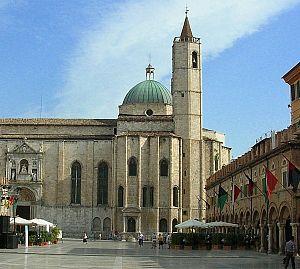
Les Marches sont une région d'Italie centrale dont le siège se situe dans la Ville portuaire d'Ancône, et qui compte 1,528 210 millions d'habitants sur 9 401,38 km² au 30 avril 2018.